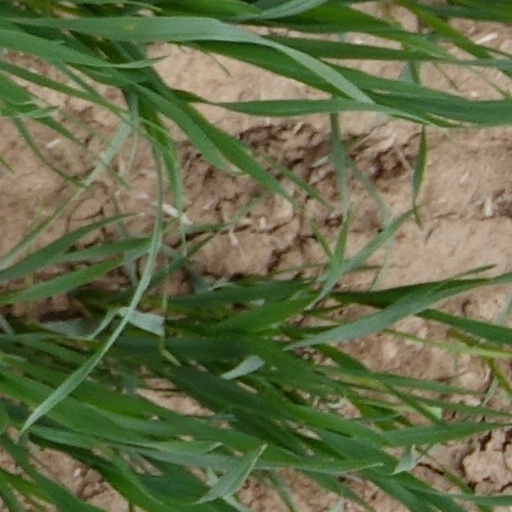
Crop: wheat